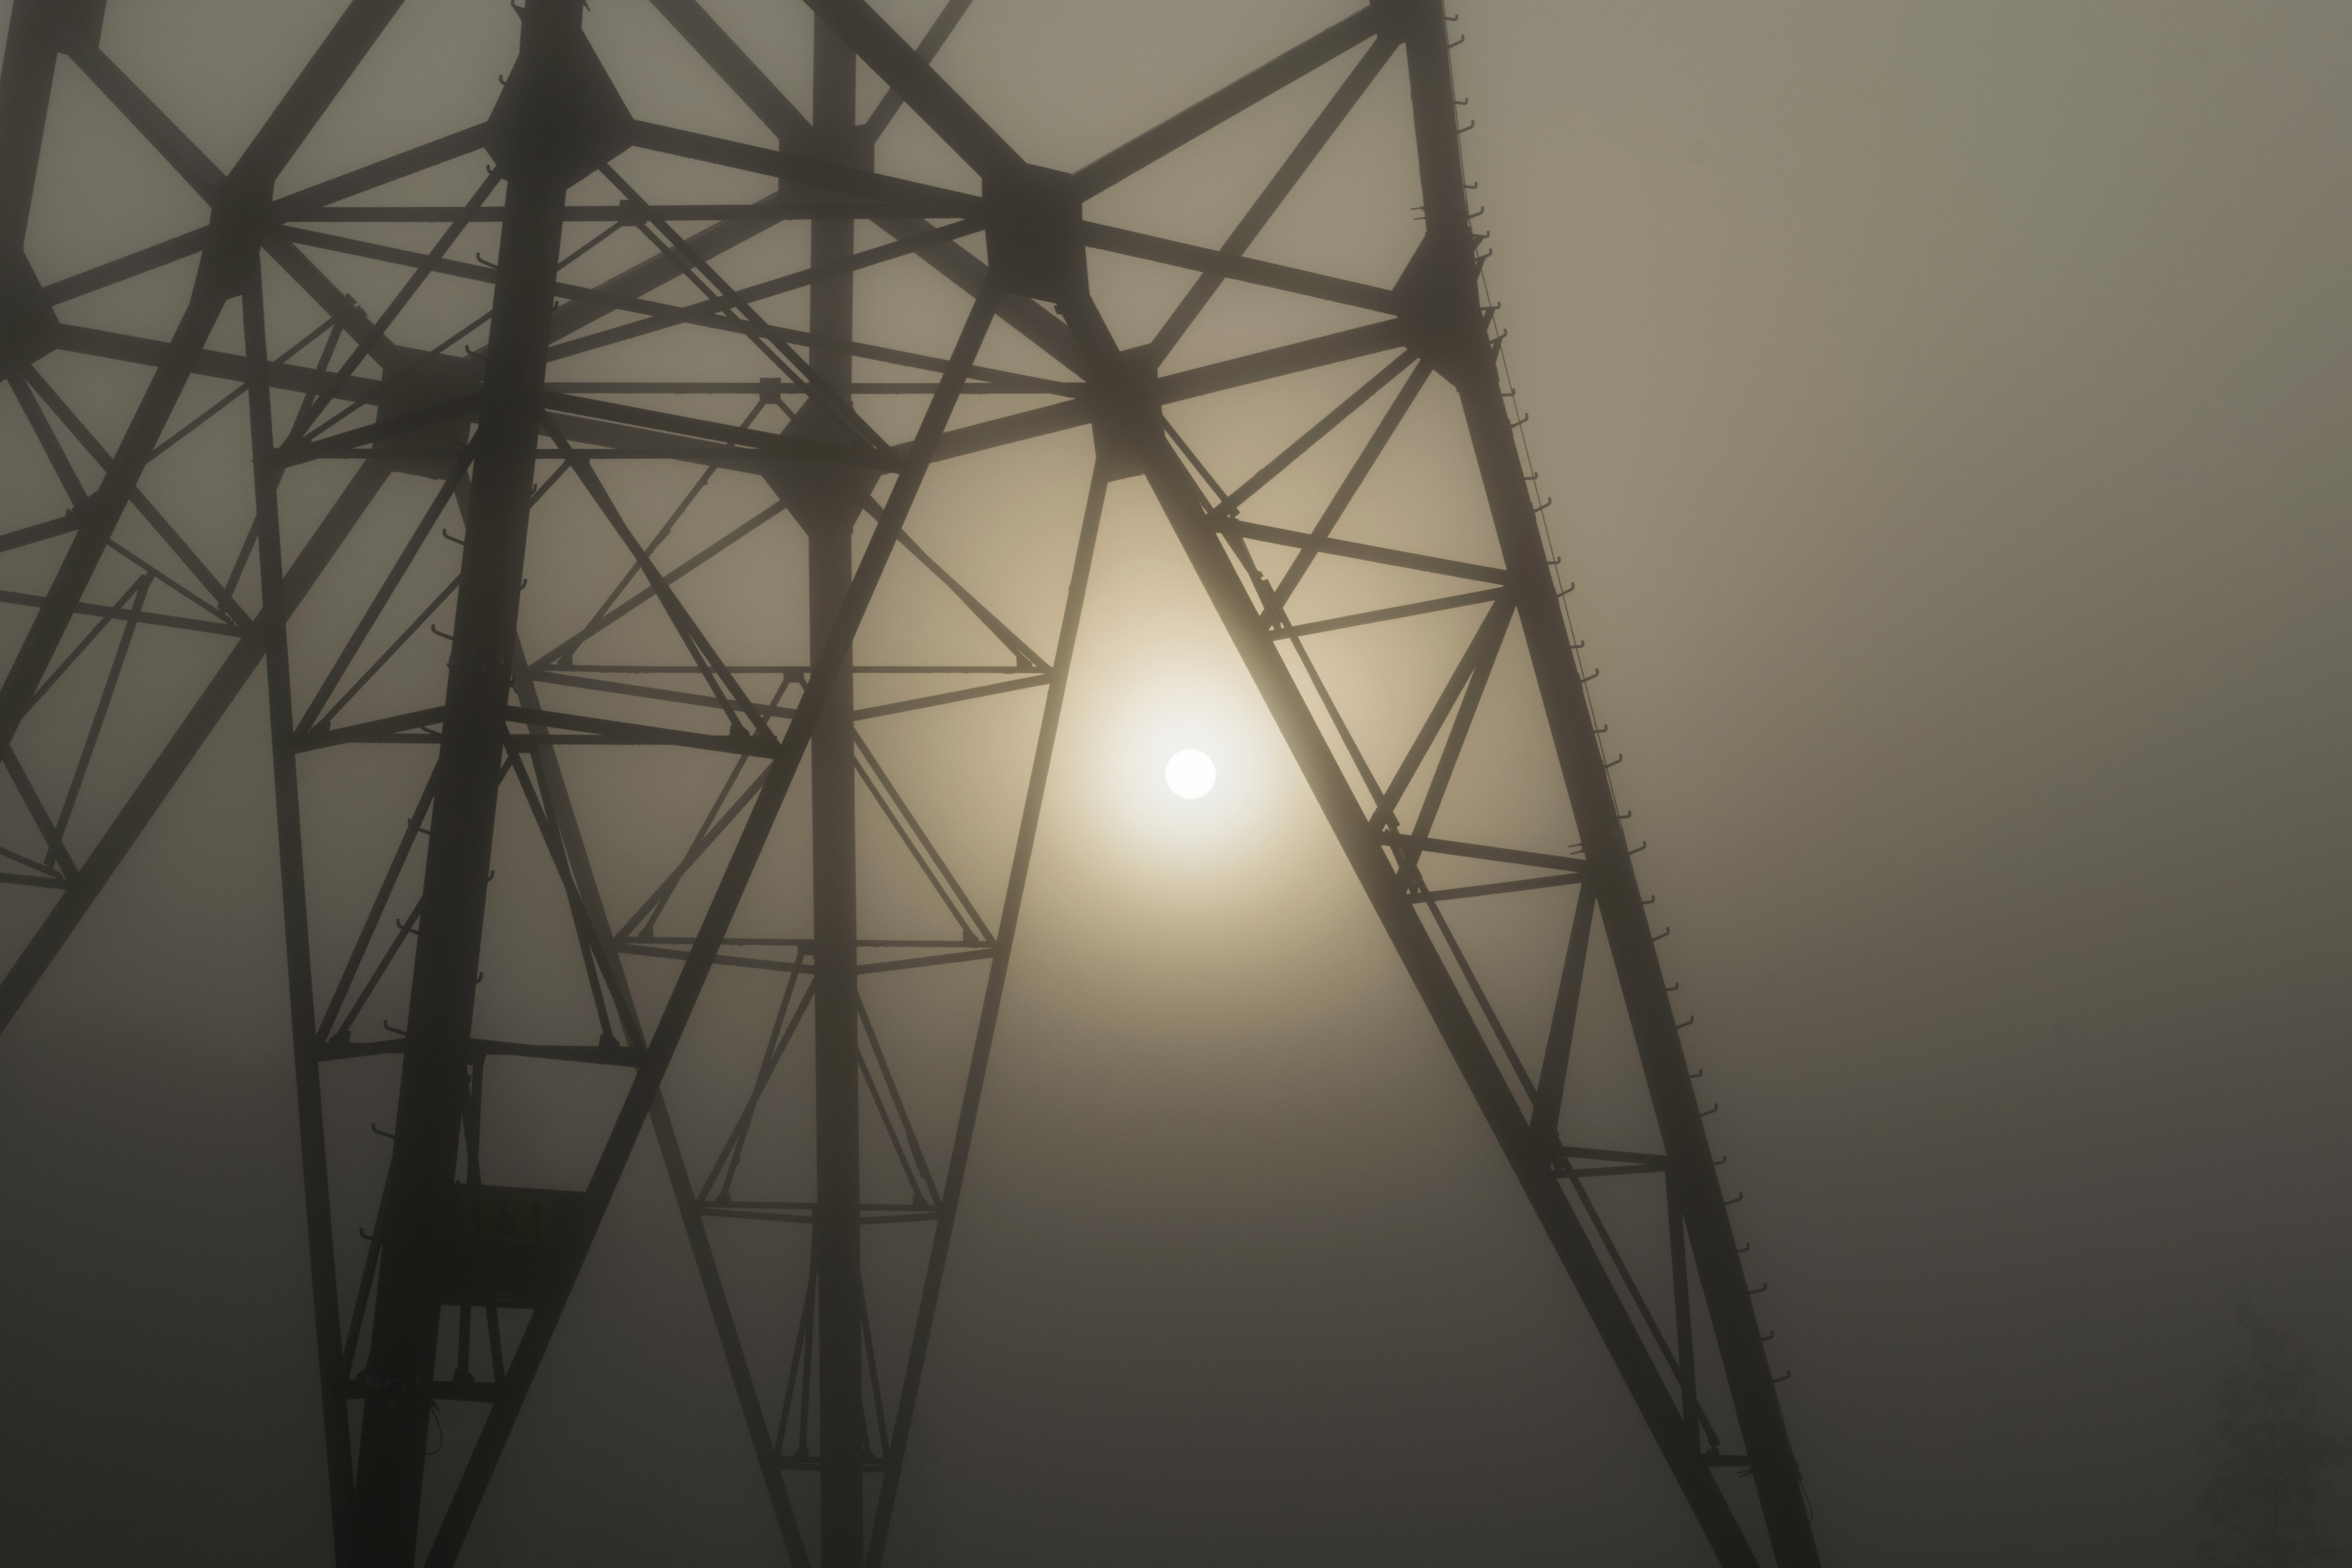
nature, outdoor, light, structure, sun, fog, mist, sunlight, cable, line, tower, mast, nikon, electricity, nederland, netherlands, symmetry, outdoorphotography, backlight, details, zon, shape, paulvandevelde, pdvandevelde, padagudaloma, natuurfotografie, naturephotographer, dordrecht, nederlandinfotos, tegenlicht, zonlicht, tangle, transmission tower